Twelve Auspicious Rites

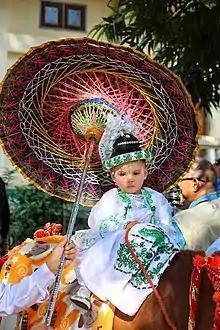
A young boy dressed in ceremonial costume, partaking in a shinbyu rite.

The scholar Aung Chein also identifies a number of auspicious rites outside of the twelve listed above: